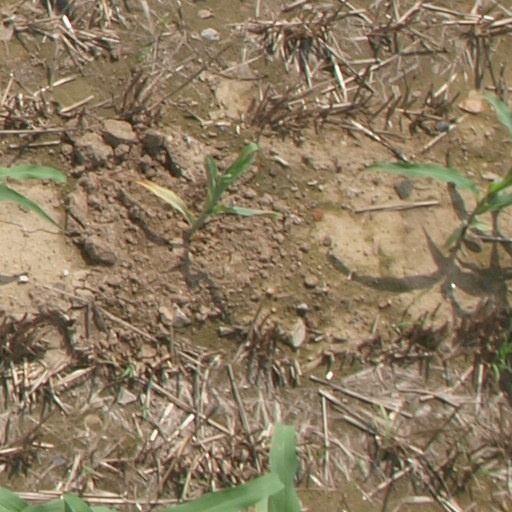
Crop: maize; corn